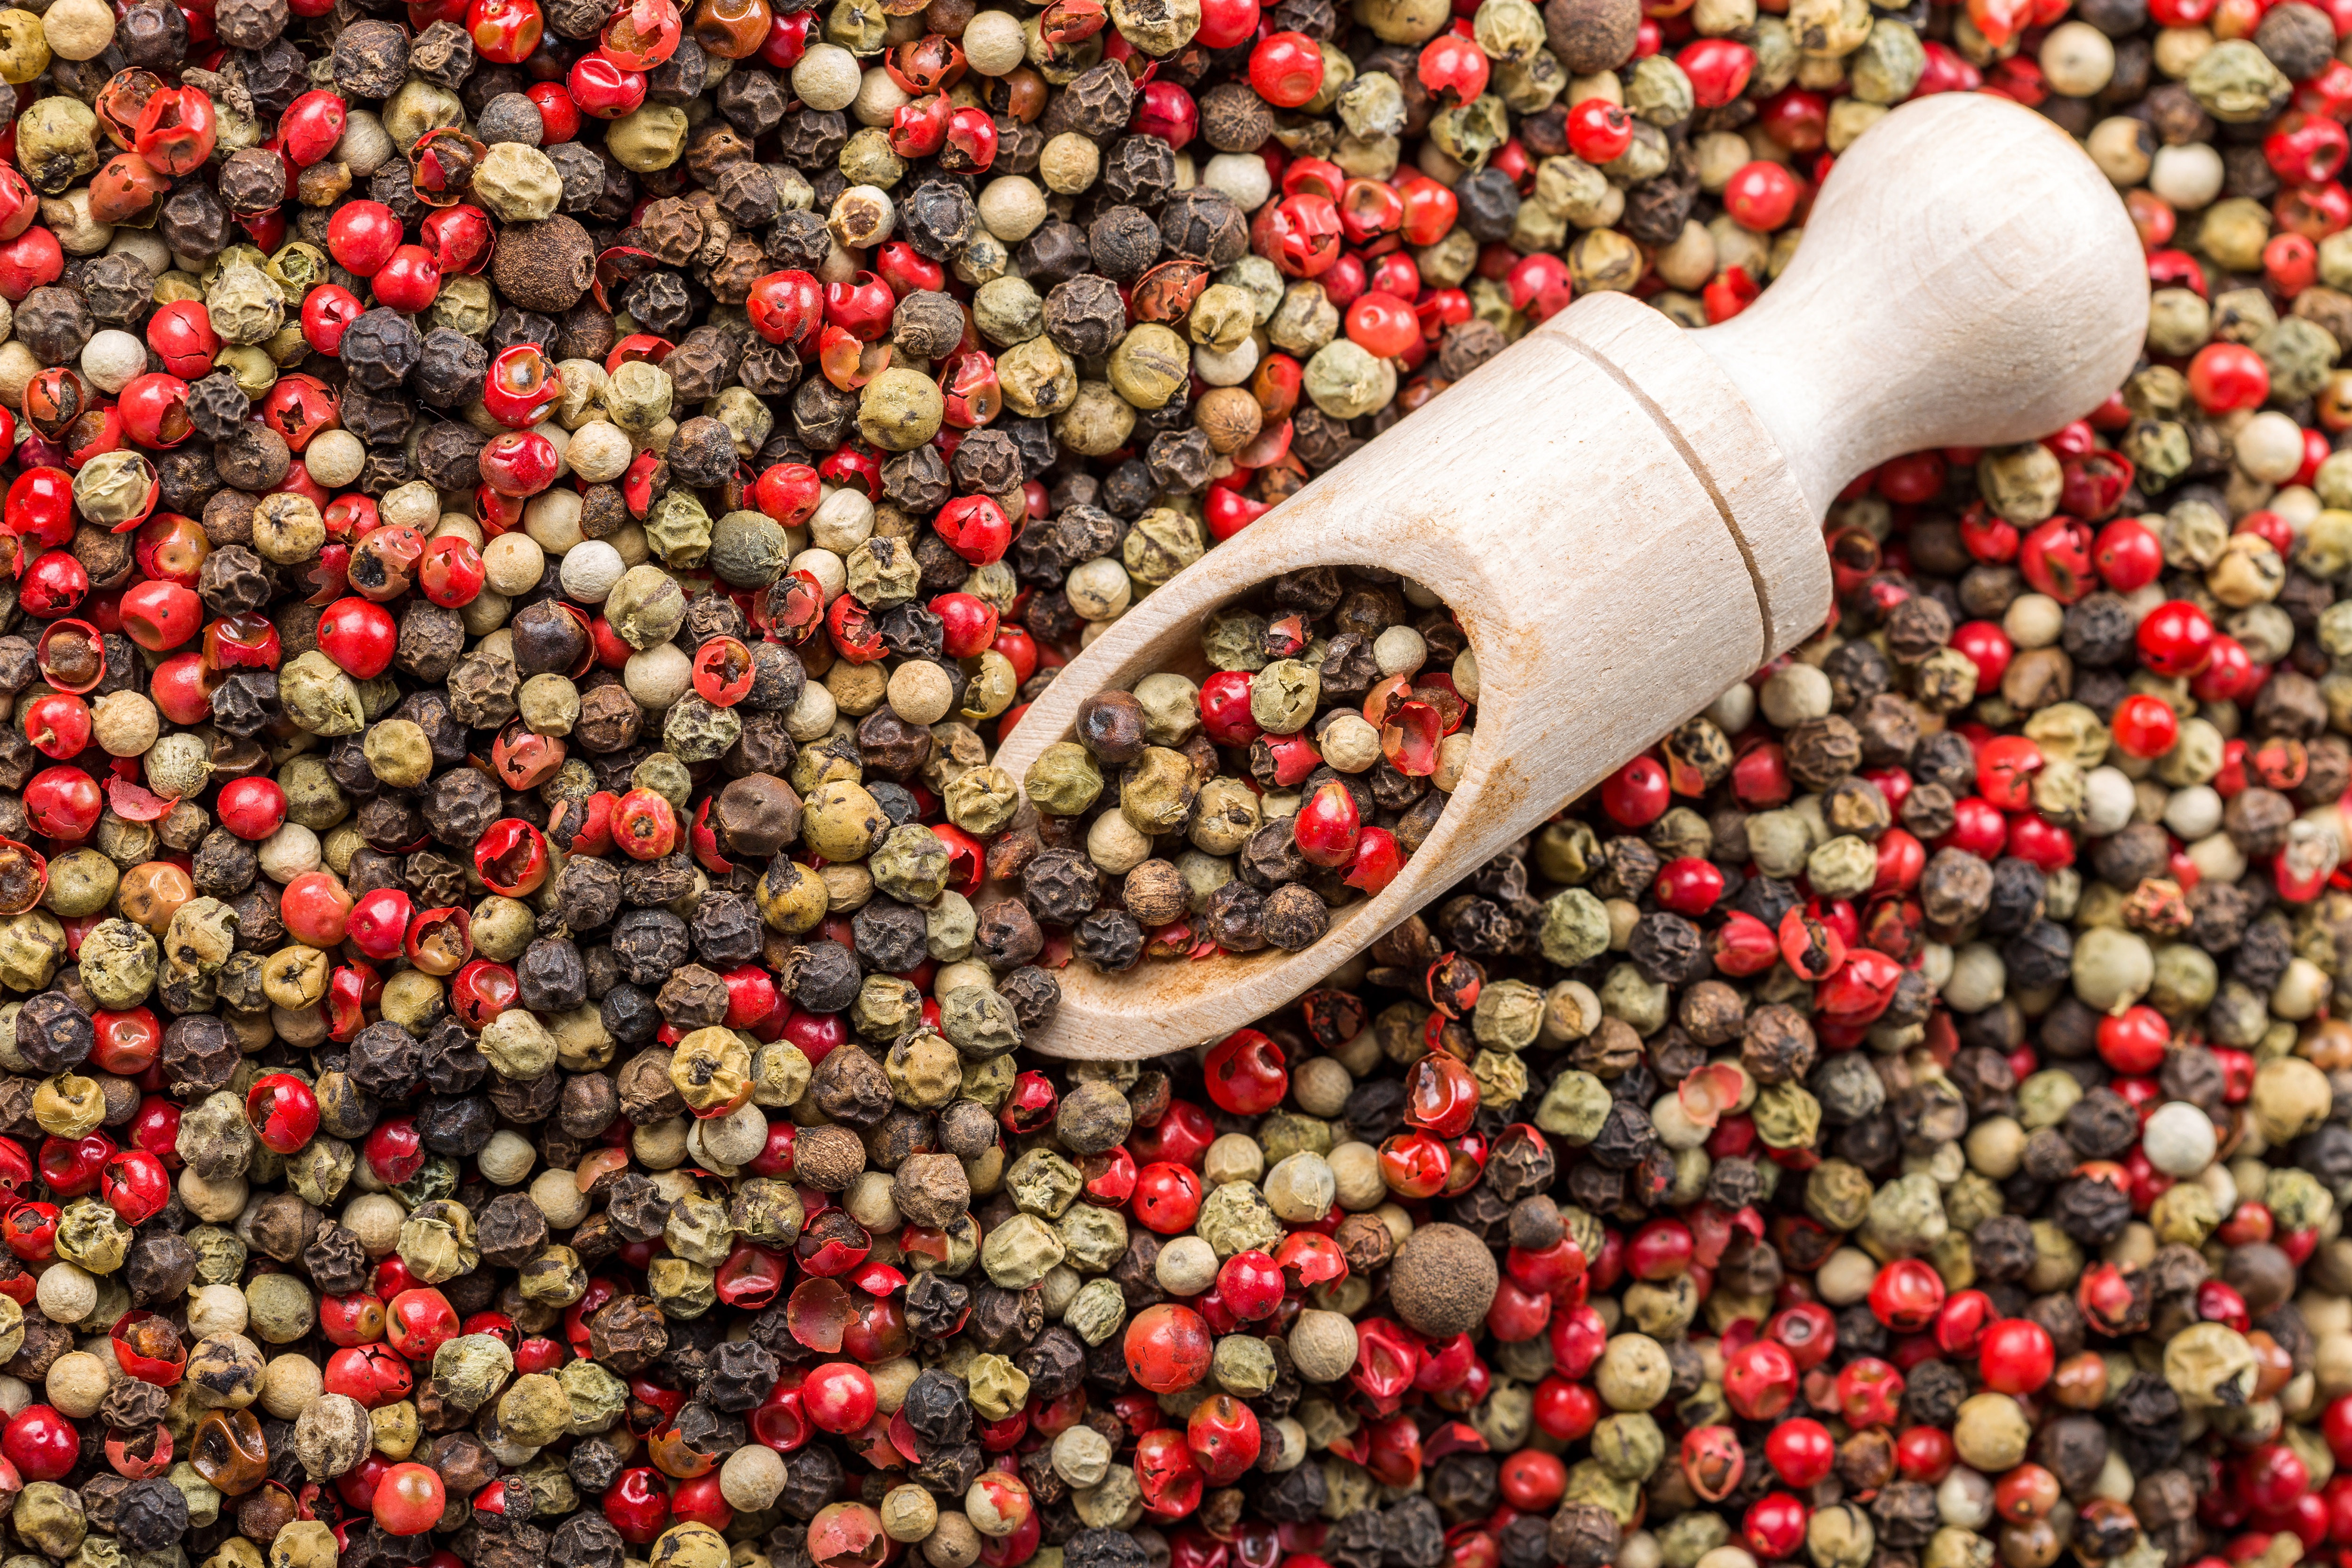
natural foods, fruit, superfood, plant, food, pink peppercorn, Superfruit, Sichuan pepper, berry, allspice, seasoning, black pepper, bilberry, hawthorn, produce